South African Class 34-400

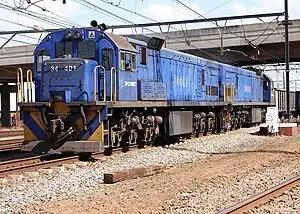
No. 34-401 at Kaalfontein, Gauteng, 7 October 2009

Between April 1973 and November 1974, the South African Railways placed one hundred Class 34-400 General Electric type U26C diesel-electric locomotives in service.